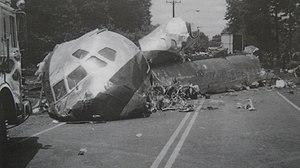
Le 2 juillet 1994, le vol USAir 1016 entre Columbia en Caroline du Sud et Charlotte en Caroline du Nord rencontre de violents orages et un cisaillement de vent provoqué par une micro-rafale lors d'une tentative d'atterrissage, et s'écrase sur des arbres et une résidence privée près de l'aéroport. L'accident et l'incendie qui a suivi ont fait 37 morts et gravement blessé seize autres personnes.